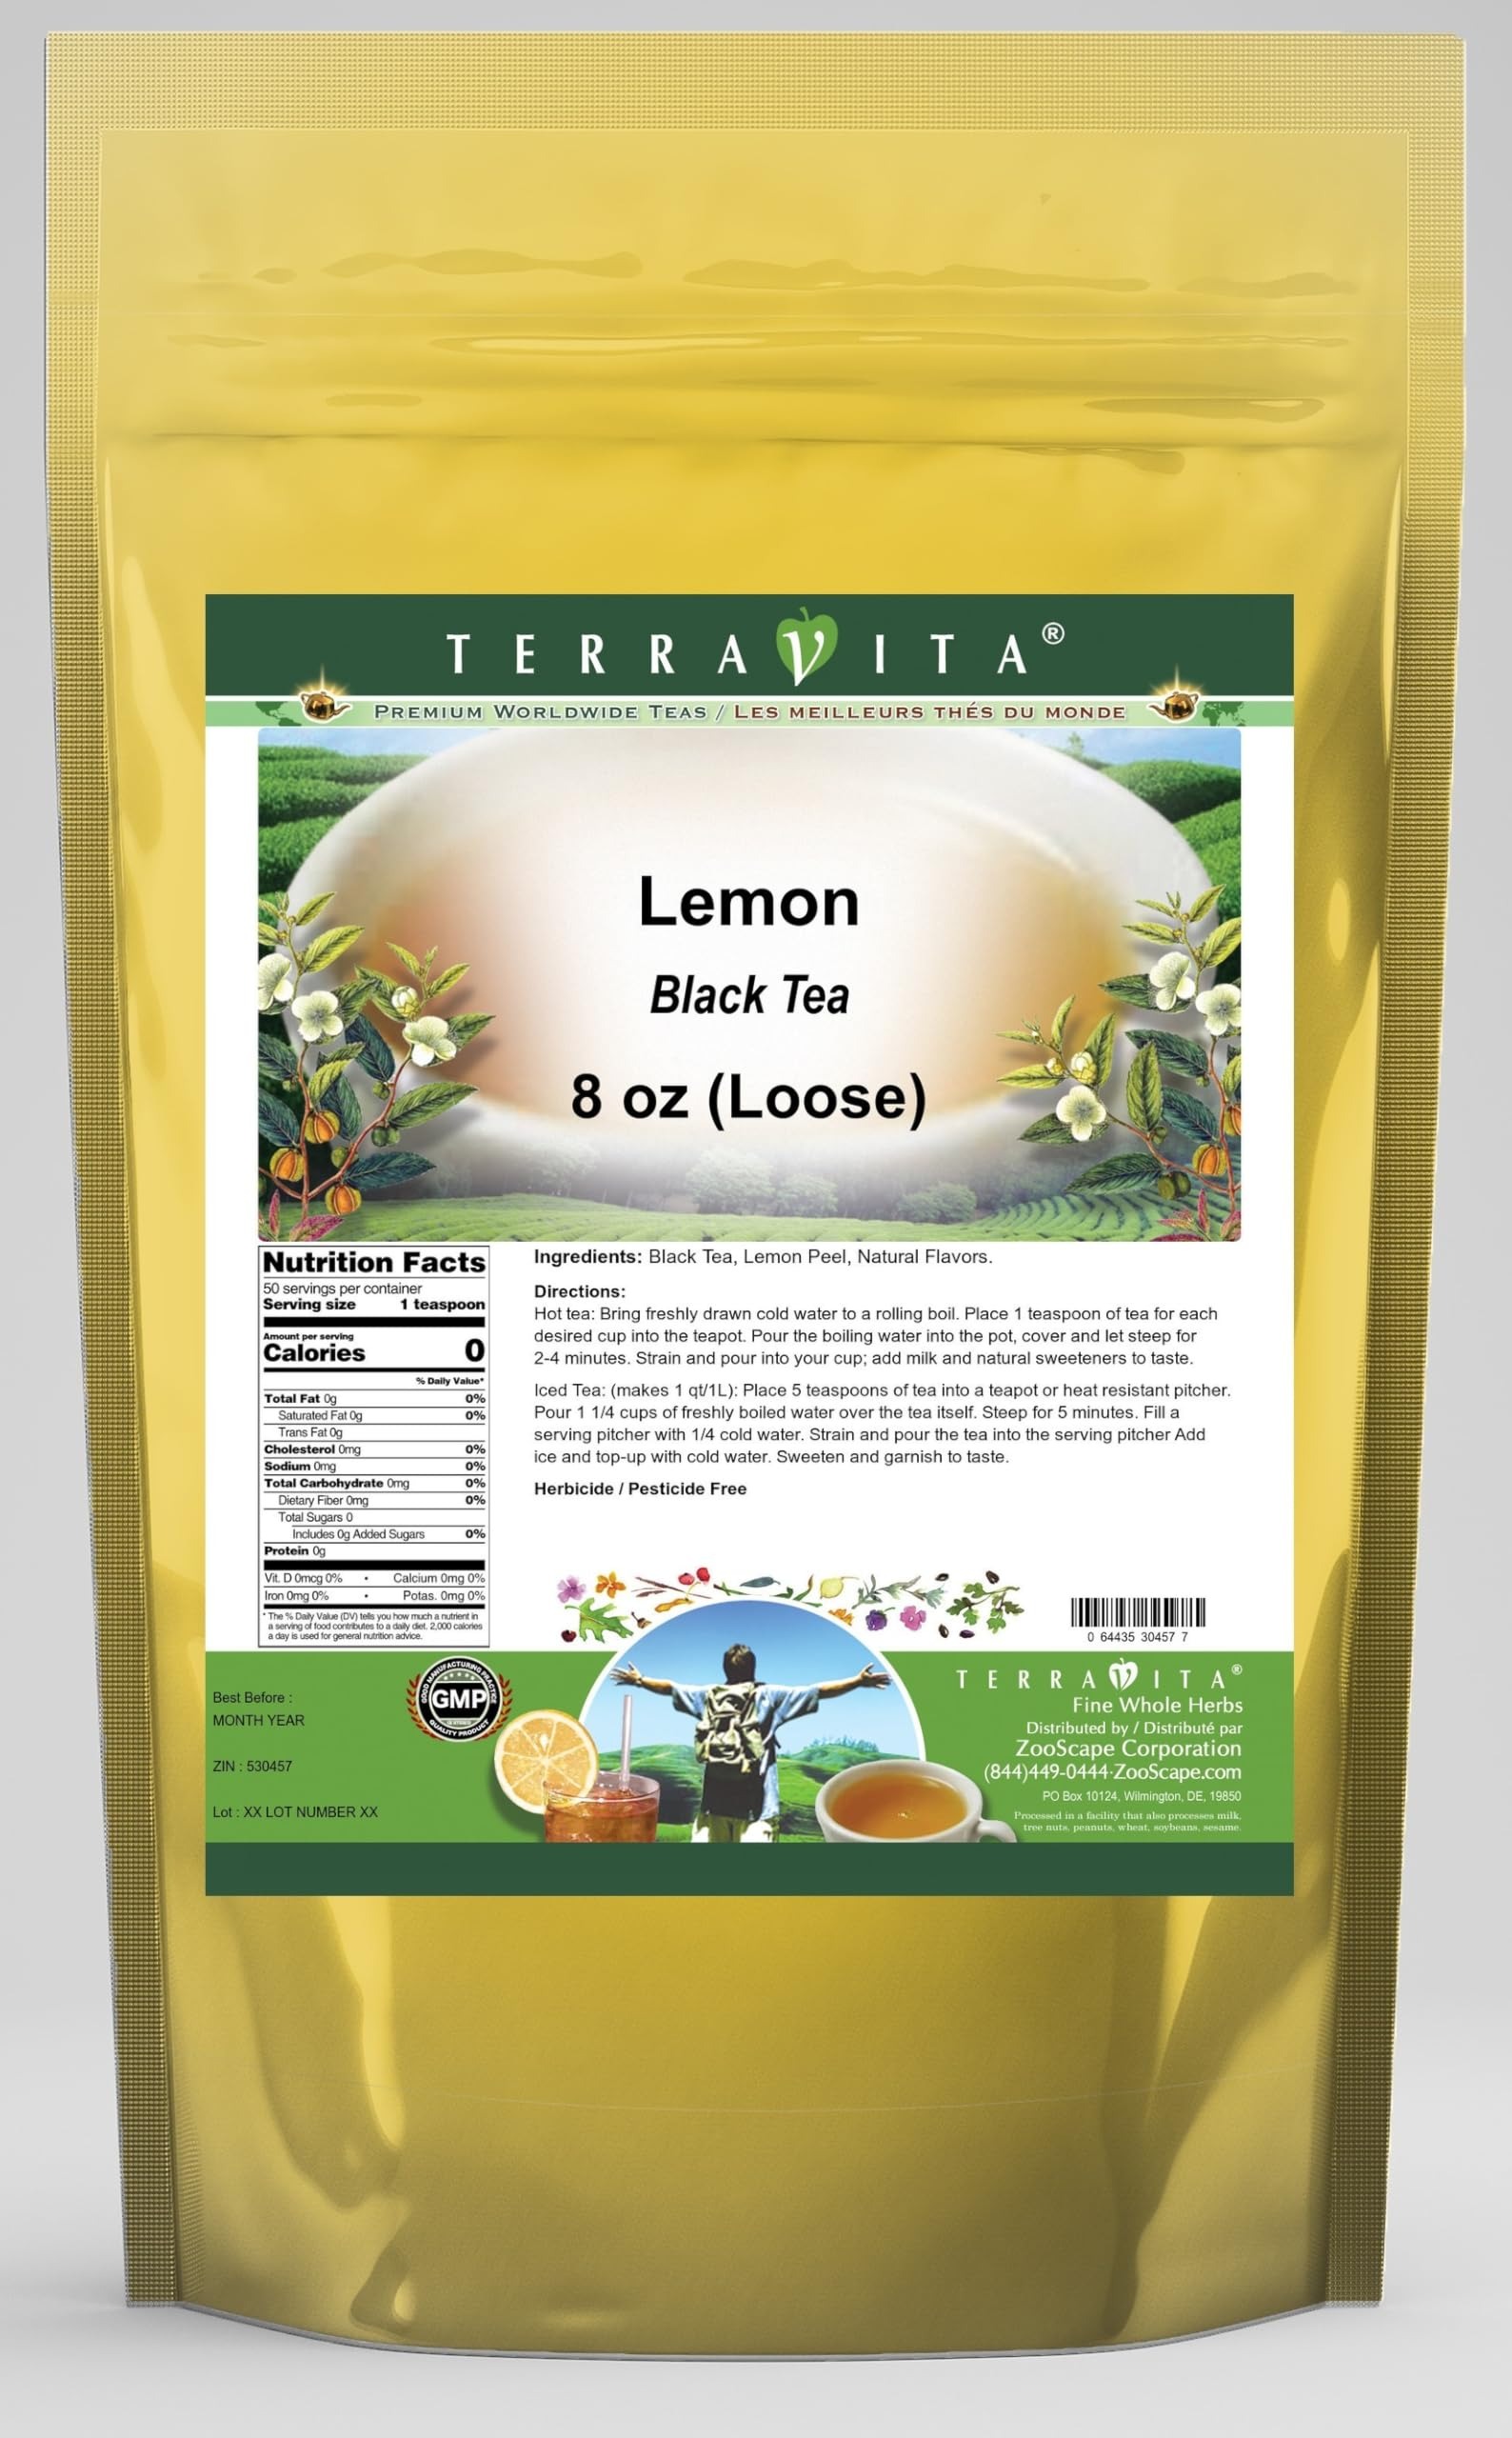
Item Name: Lemon Black Tea (Loose) (8 oz, ZIN: 530457) - 2 Pack
Bullet Point 1: Our Lemon Black Tea is a scrumptuous flavored Black tea with Lemon Peel that will impress you with its refreshing taste! - Ingredients: Black tea, Lemon Peel and natural lemon flavor.
Bullet Point 2: No fillers.
Bullet Point 3: Manufacturer: TerraVita
Bullet Point 4: Size: 8 oz
Bullet Point 5: Loose Leaf Black Tea - Packed in a convenient upright pouch!
Product Description: Our Lemon Black Tea is a scrumptuous flavored Black tea with Lemon Peel that will impress you with its refreshing taste! - Ingredients: Black tea, Lemon Peel and natural lemon flavor. - Hot tea brewing method: Bring freshly drawn cold water to a rolling boil. Place 1 teaspoon of tea for each desired cup into the teapot. Pour the boiling water into the pot, cover and let steep for 2-4 minutes. Strain and pour into your cup; add milk and natural sweeteners to taste. - Iced tea brewing method: (to make 1 liter/quart): Place 5 teaspoons of tea into a teapot or heat resistant pitcher. Pour 1 1/4 cups of freshly boiled water over the tea itself. Steep for 5 minutes. Fill a serving pitcher with 1/4 cold water. Strain and pour the tea into the serving pitcher Add ice and top-up with cold water. Sweeten and garnish to taste. - TerraVita is an exclusive line of premium-quality, natural source products that use only the finest, purest and most potent ingredients found around the world. TerraVita is hallmarked by the highest possible standards of purity, potency, stability and freshness. All of our products are prepared with the highest elements of quality control, from raw materials through the entire manufacturing process, up to and including the moment that the bottles or bags are sealed for freshness and shipped out to you. Our highest possible standards are certified by independent laboratories and backed by our personal guarantee. - TerraVita exists to meet and ensure your family's health and wellness without the harmful effects of chemicals and health products. We strive to make all of our products affordable and reliable and are constantly searching the market to maintain our affordability and to look for new ways to serve you and the ones you love. TerraVita has become a t
Value: 16.0
Unit: Ounce

Price: 46.64